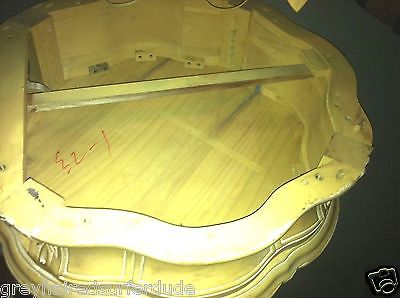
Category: table